An Lanntair

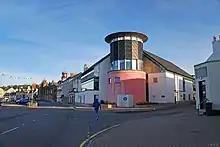
An Lanntair

An Lanntair is an arts centre in the town of Stornoway in the Outer Hebrides of Scotland. The centre is home to a cinema, and art gallery. Previously located in the Town Hall, An Lanntair moved to its current new building overlooking the harbour in September 2005. This building features a 50-seater restaurant, art gallery, shop, and auditorium seating over two hundred. The auditorium houses the first cinema in Stornoway since 1995.